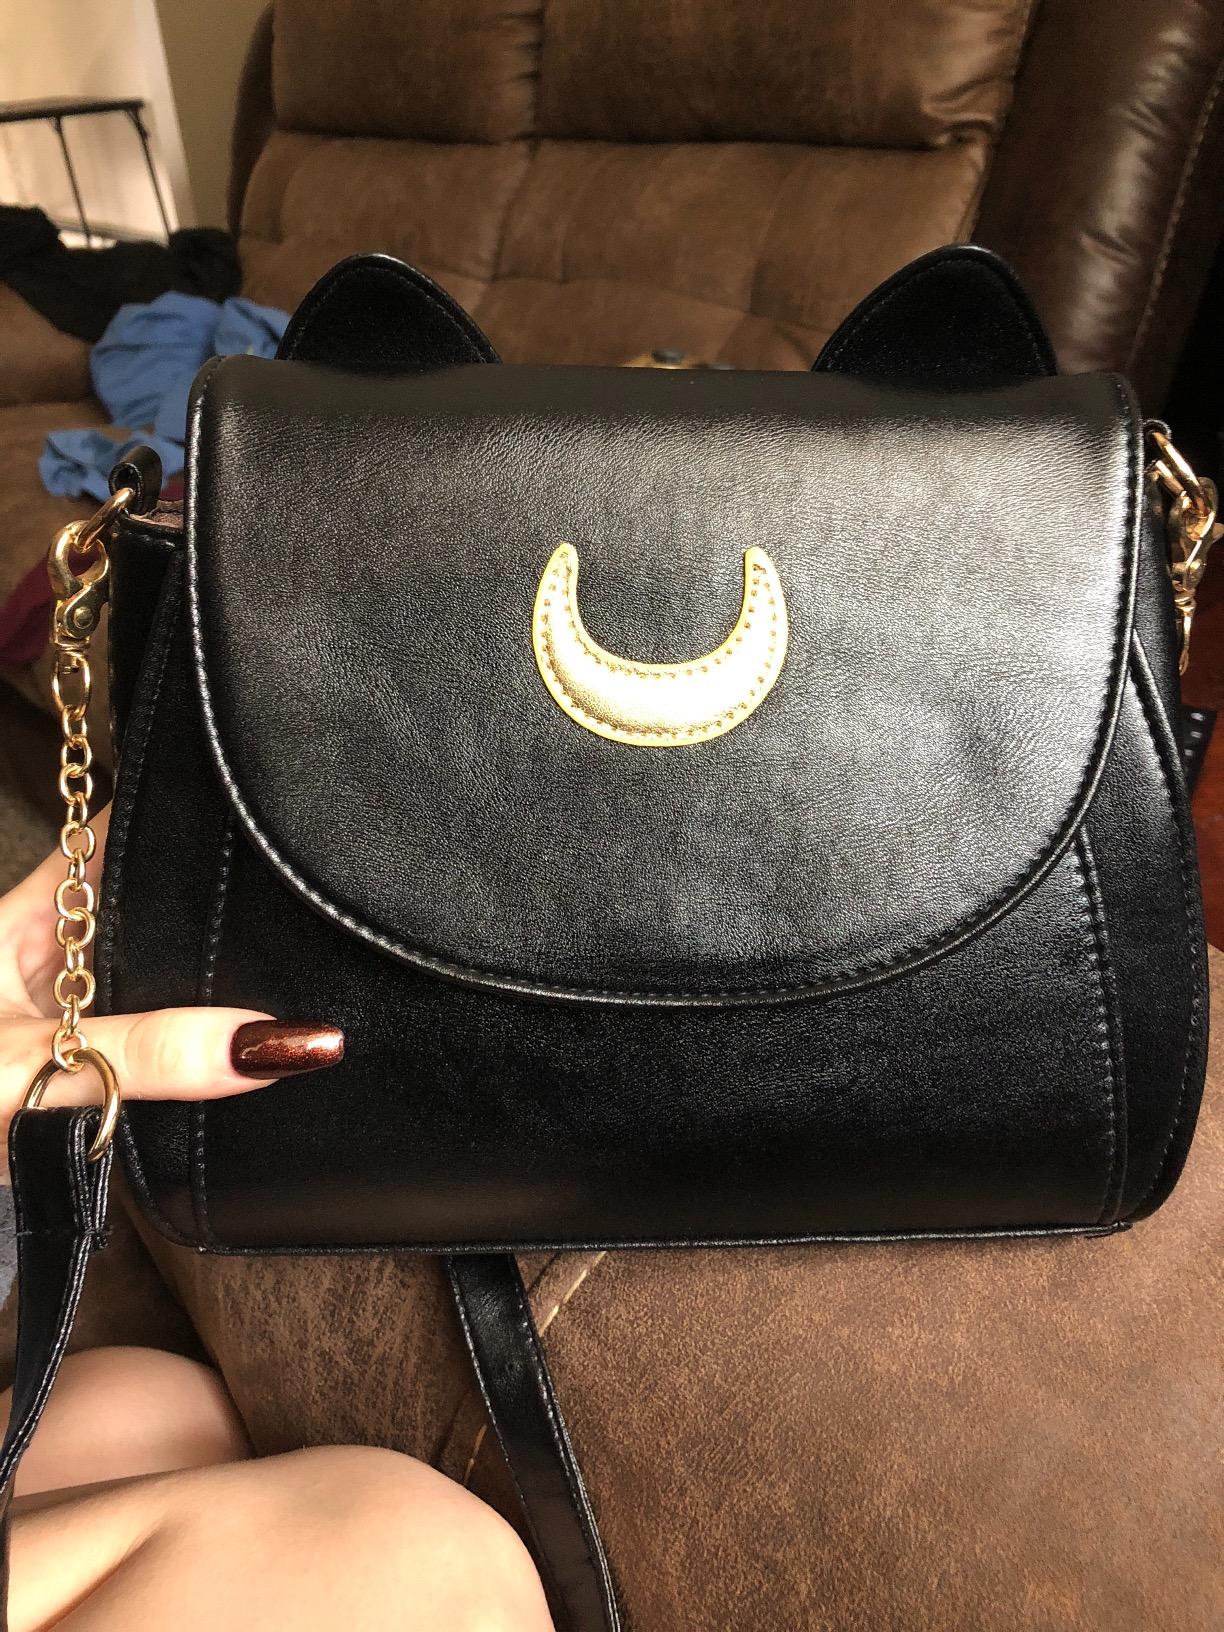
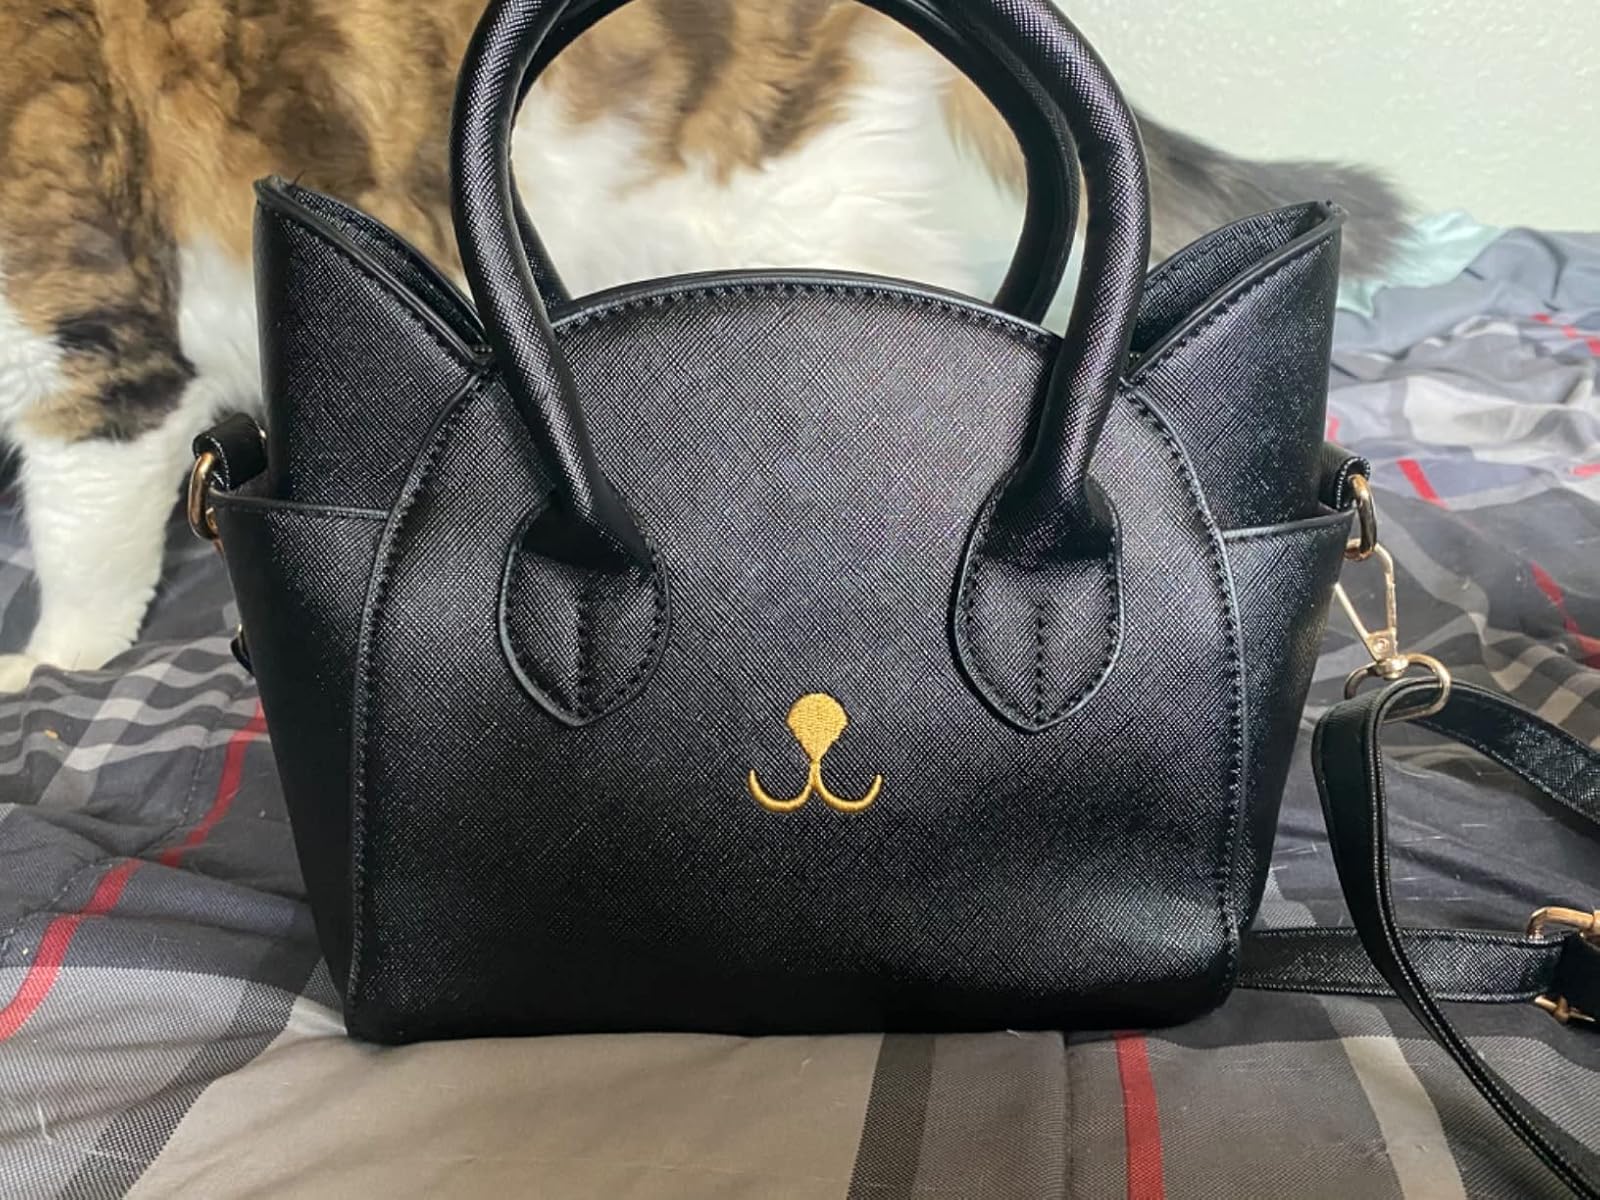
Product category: accessories_handbag
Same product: no